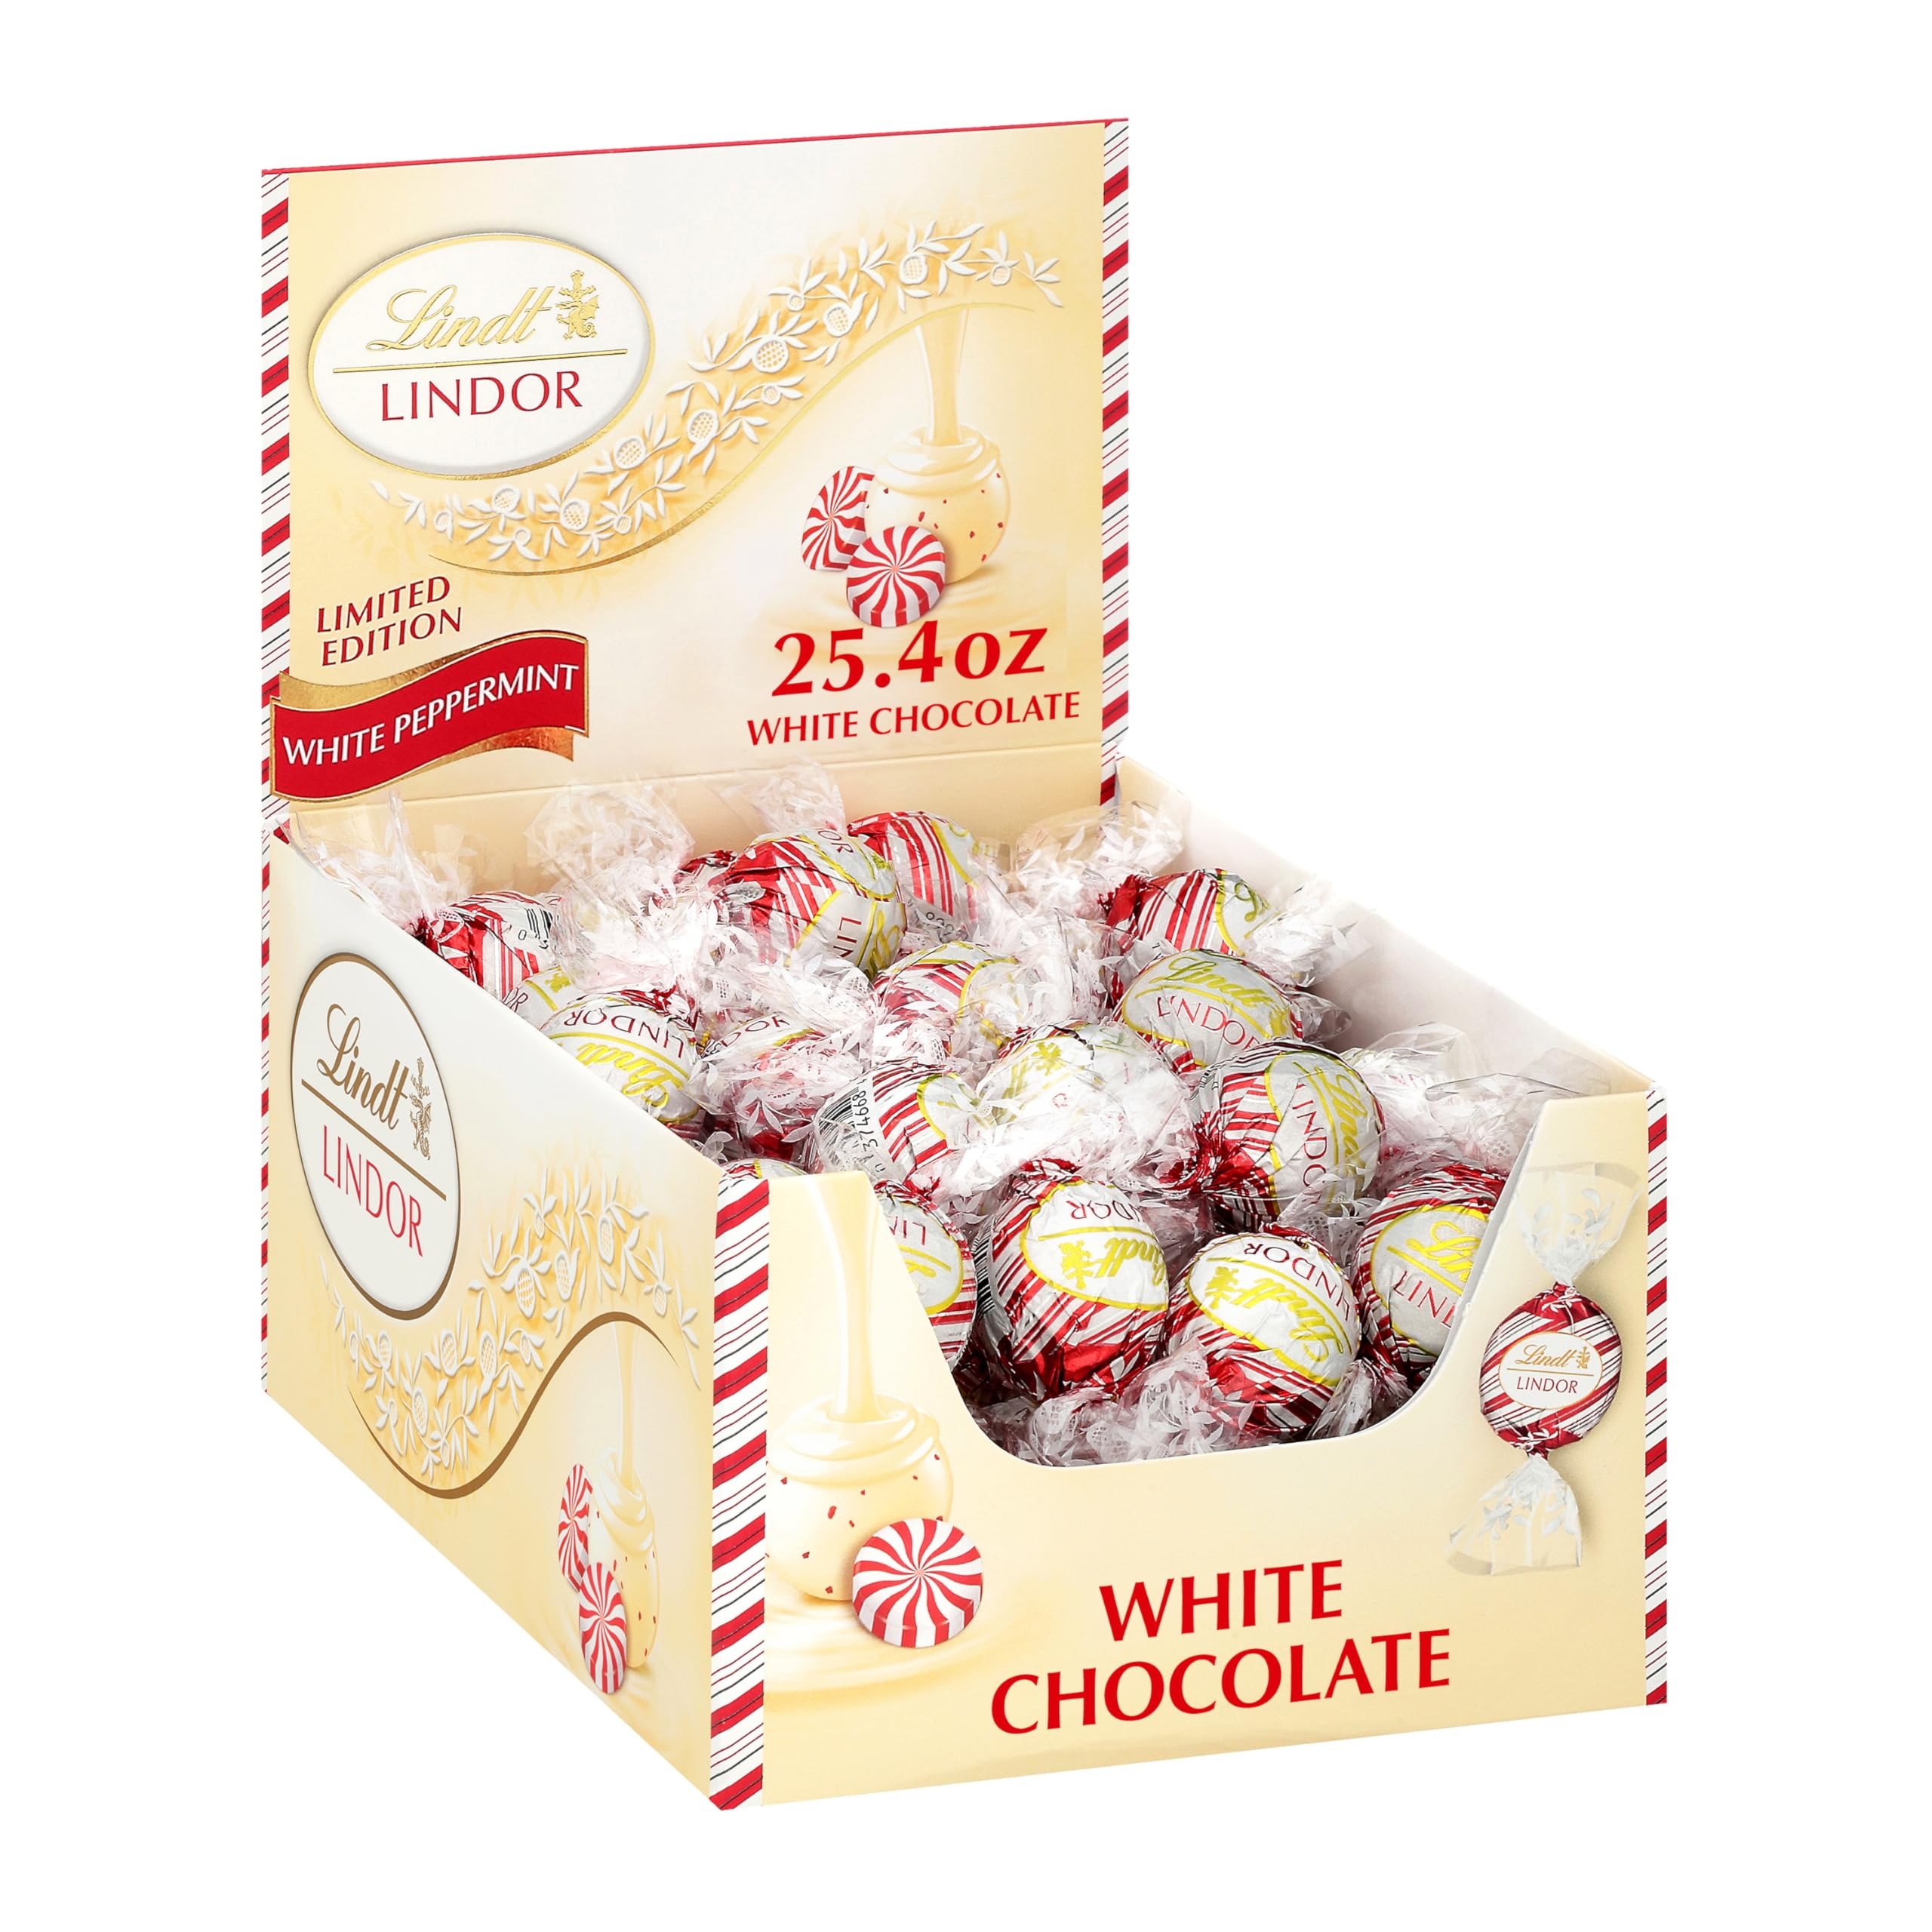
Item Name: Lindt LINDOR White Chocolate Peppermint Truffles, White Chocolate Candy with Smooth Peppermint Truffle Center, 25.4 oz., 60 Count
Bullet Point 1: 25.4 oz., 60 Count of Lindt LINDOR White Chocolate Peppermint Truffles with Smooth Peppermint Truffle Center
Bullet Point 2: Features a delicate white chocolate shell infused with peppermint pieces that envelops an irresistibly smooth peppermint truffle filling
Bullet Point 3: Perfect holiday chocolate in a large box for sharing with family and friends, filling candy dishes, or gifting
Bullet Point 4: Individually wrapped LINDOR chocolate truffles are a perfectly sized indulgent treat
Bullet Point 5: Chocolate truffles are certified kosher and made with premium, high quality ingredients that make Lindt chocolate exceptional
Bullet Point 6: Chocolate truffles are certified kosher and crafted by Lindt Master Chocolatiers driven by their passion, dedication and innovative spirit
Value: 25.4
Unit: Ounce

Price: 15.995